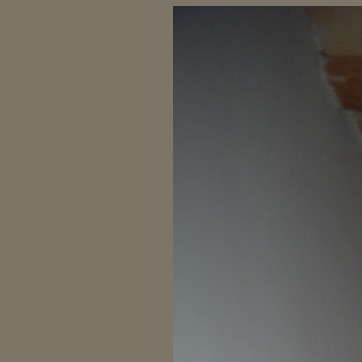
Material: painted